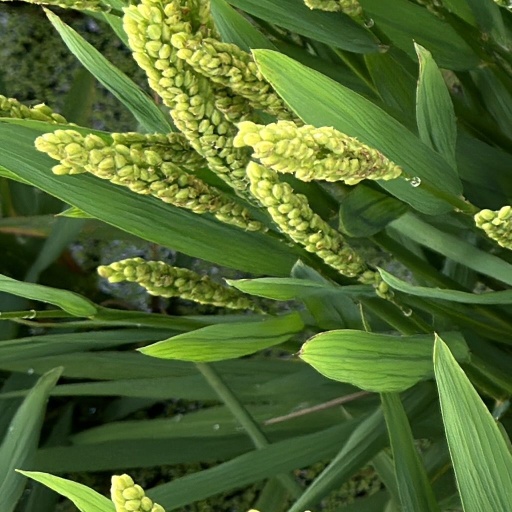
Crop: rice